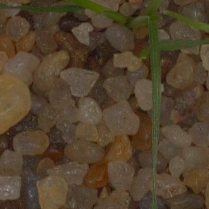
Label: loose_silkybent